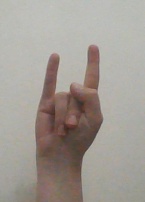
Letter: la